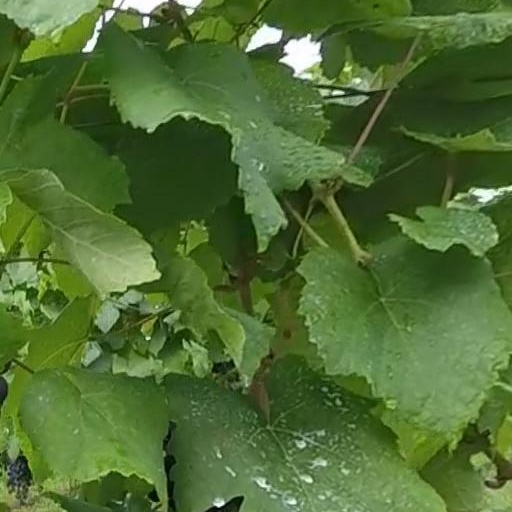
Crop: grape